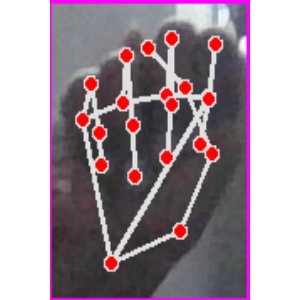
अक्षर: न